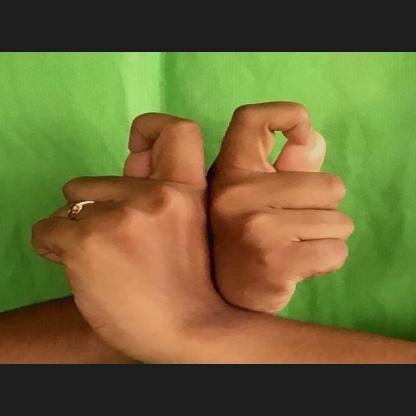
Mudra: Berunda